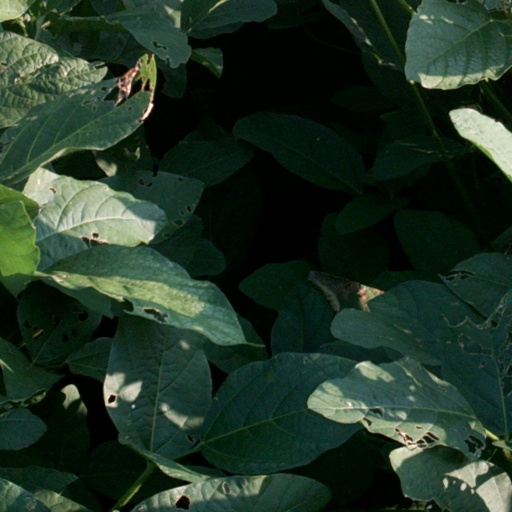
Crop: soybean